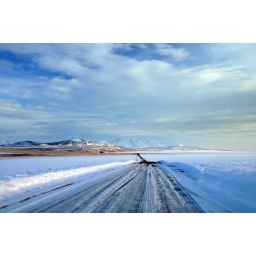
snowy road near golden spike drive north